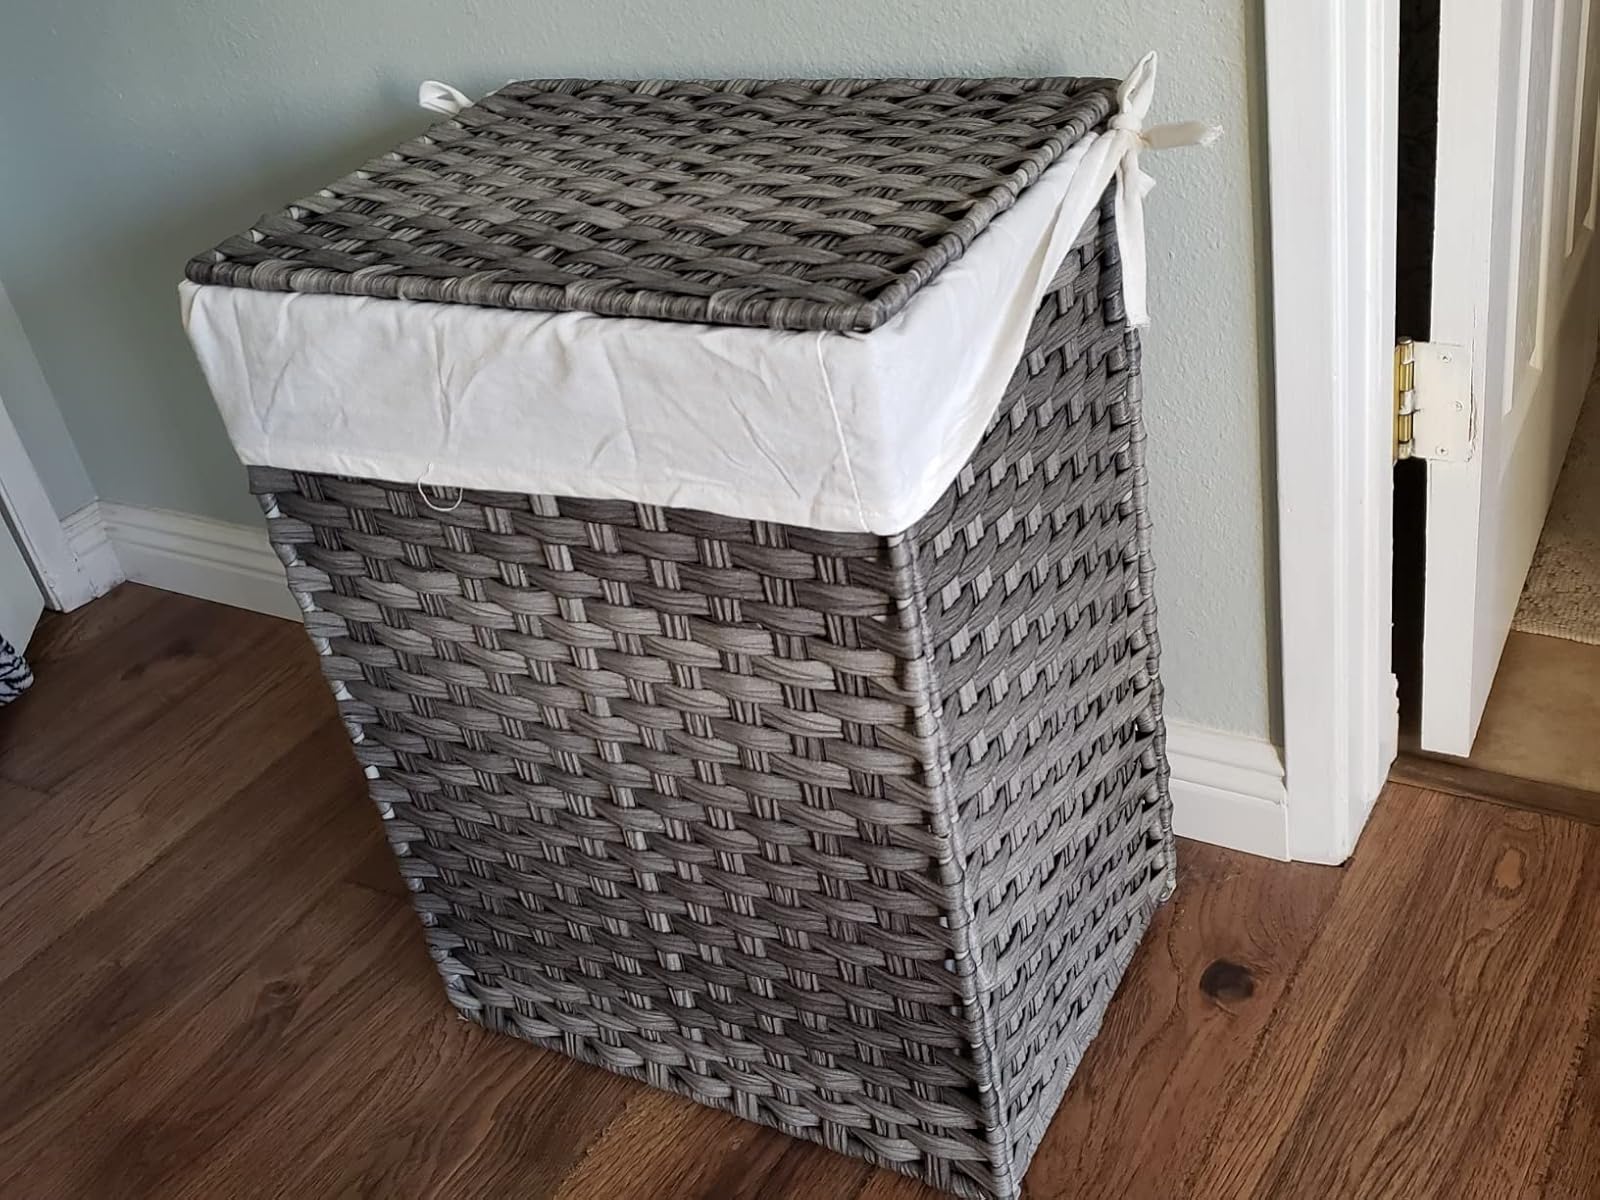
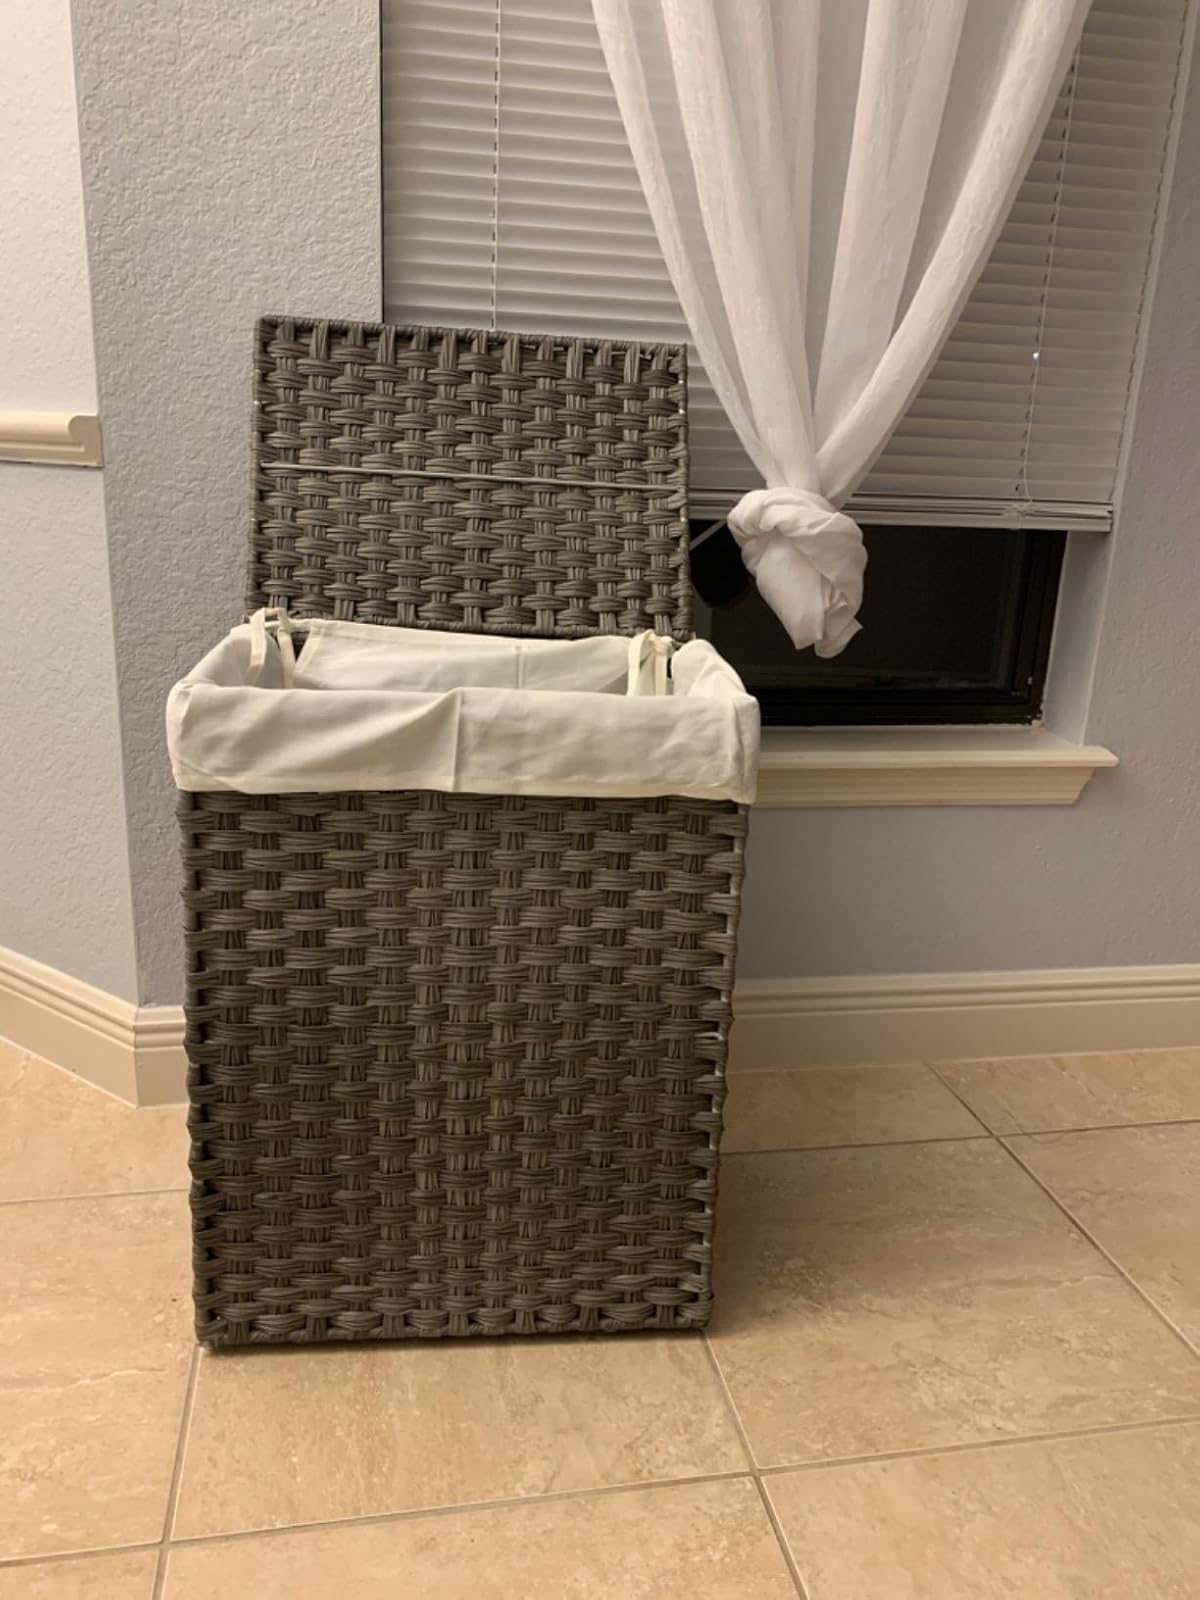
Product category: items_hamper
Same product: yes